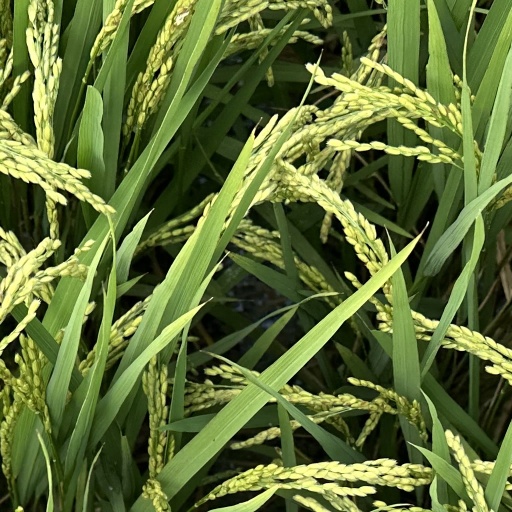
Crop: rice